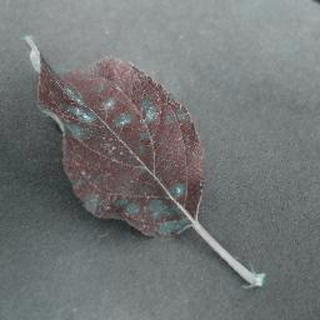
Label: apple_cedar_apple_rust